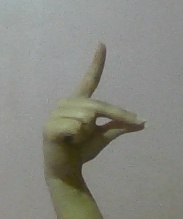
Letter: ta